Dalton Highway

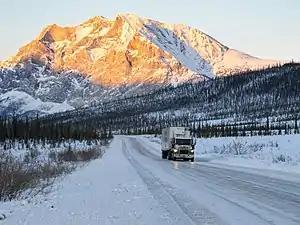
Sukakpak Mountain is a landmark at MP 203 Dalton Highway

The James W. Dalton Highway, usually referred to as the Dalton Highway (and signed as Alaska Route 11), is a road in Alaska. It begins at the Elliott Highway, north of Fairbanks, and ends at Deadhorse (an unincorporated community within the CDP of Prudhoe Bay) near the Arctic Ocean and the Prudhoe Bay Oil Fields. Once called the North Slope Haul Road (a name by which it is still sometimes known), it was built as a supply road to support the Trans-Alaska Pipeline System in 1974. It is named after James Dalton, a lifelong Alaskan and an engineer served as a consultant in early oil exploration in northern Alaska. It is also the subject of the second episode of "America's Toughest Jobs", seasons 3 and 4 of "Ice Road Truckers" and the first episode of the BBC's "World's Most Dangerous Roads". The road is about one-quarter paved and three-quarters gravel.